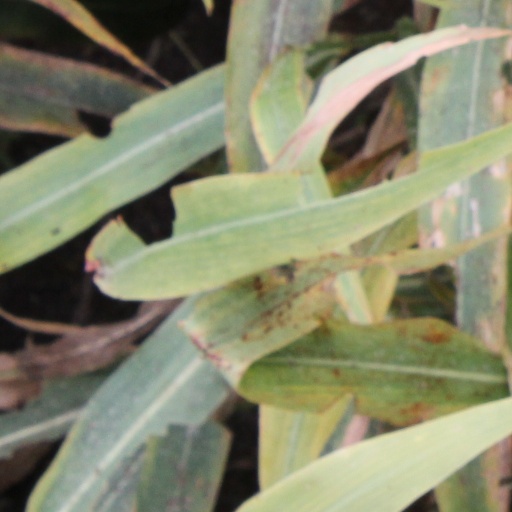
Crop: sorghum